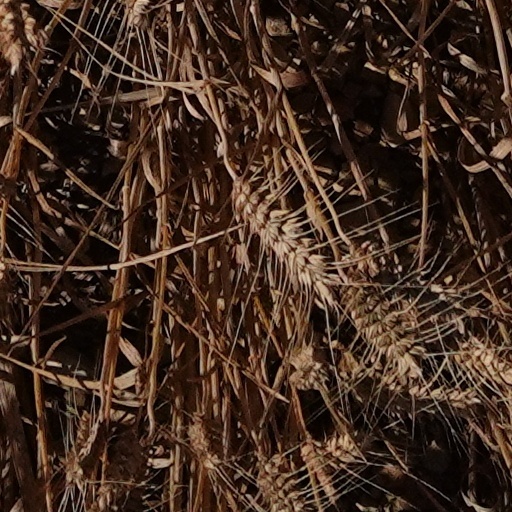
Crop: wheat